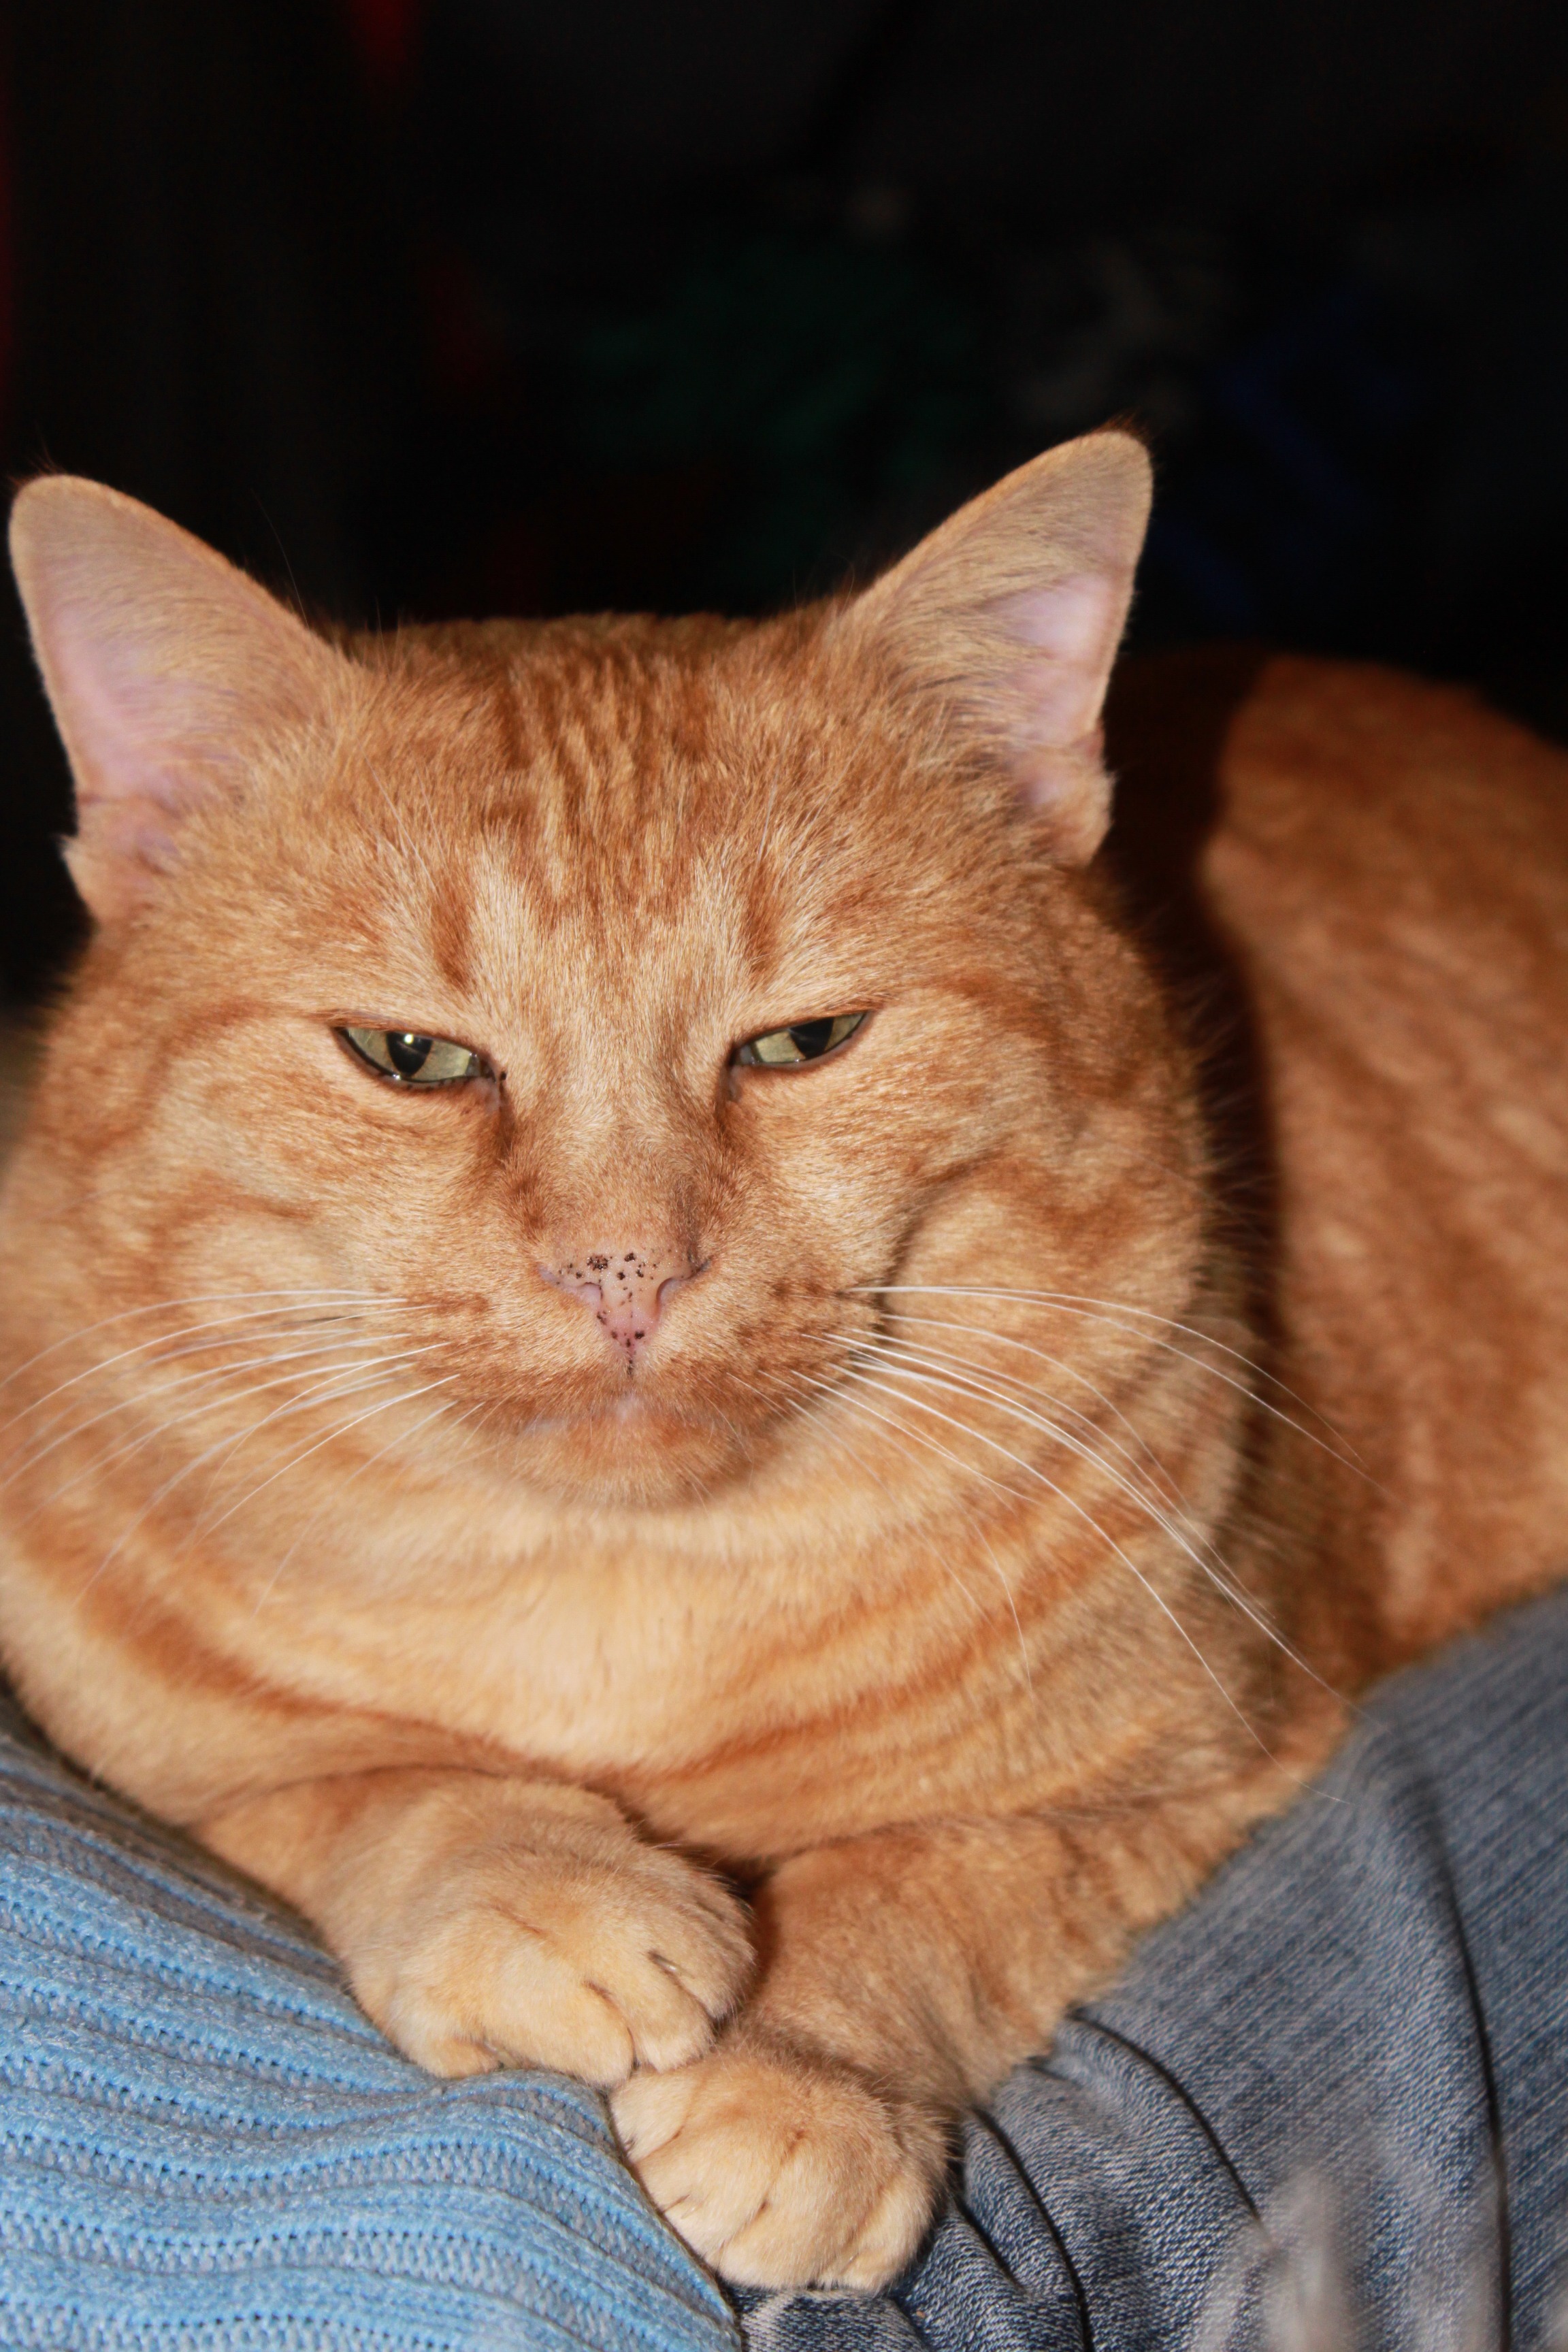
orange, cat, tabby, mammal, nose, whiskers, kitty, eye, animals, head, vertebrate, funny, big, burmese, tabby cat, garfield, small to medium sized cats, cat like mammal, dog breed group, domestic short haired cat